Mountain biking

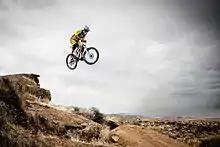
Freeride

Four-cross/Dual Slalom (4X) is a discipline in which riders compete either on separate tracks, as in Dual Slalom, or on a short slalom track, as in 4X. Most bikes used are light hard-tails, although the last World Cup was actually won on a full-suspension bike. The track is downhill and has dirt jumps, berms, and gaps.